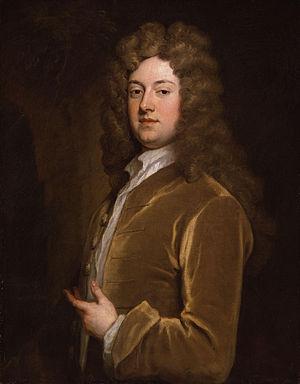
Edmund Dunch de Little Wittenham, Berkshire et Down Ampney, Gloucestershire, était un politicien whig anglais qui a siégé à la Chambre des communes entre 1701 et 1719. Il était maître de la maison royale de la reine Anne.